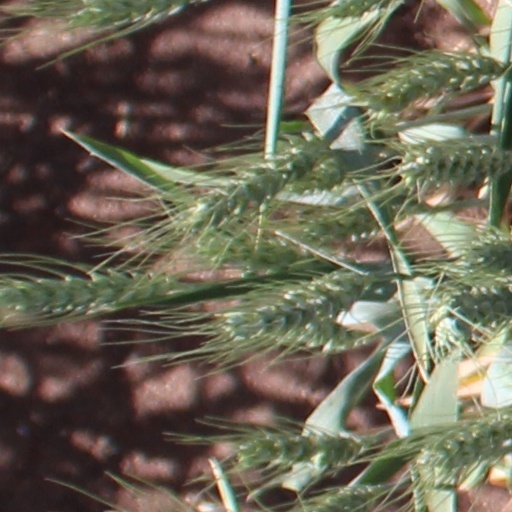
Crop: wheat